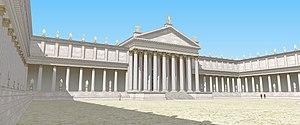
Proposition de restitution du sanctuaire du cigognier à Avanches.
Aventicum, capitale de la Cité des Helvètes, se situe au cœur du plateau suisse, entre le massif des Alpes et la chaîne du jura. Implantée au bord du lac de Morat dans la région dite des Trois-Lacs, la ville bénéficie d'un emplacement stratégique à proximité de réseaux fluviaux et routiers importants - notamment avec un couloir naturel de circulation reliant le lac Léman à Vindonissa et Augusta Raurica.